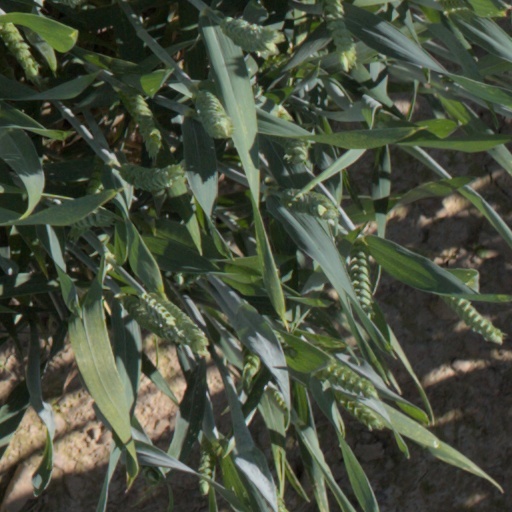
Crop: wheat